HM Prison Styal

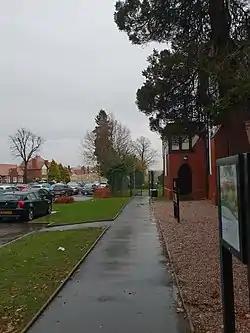

HM Prison Styal is a Closed Category prison for female adults and young offenders in Styal, Cheshire, England. The prison is operated by His Majesty's Prison Service.